Free range

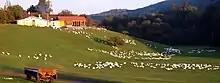
Free range geese in Germany

In poultry-keeping, "free range" is widely confused with yarding, which means keeping poultry in fenced yards. Yarding, as well as floorless portable chicken pens ("chicken tractors") may have some of the benefits of free-range livestock but, in reality, the methods have little in common with the free-range method.